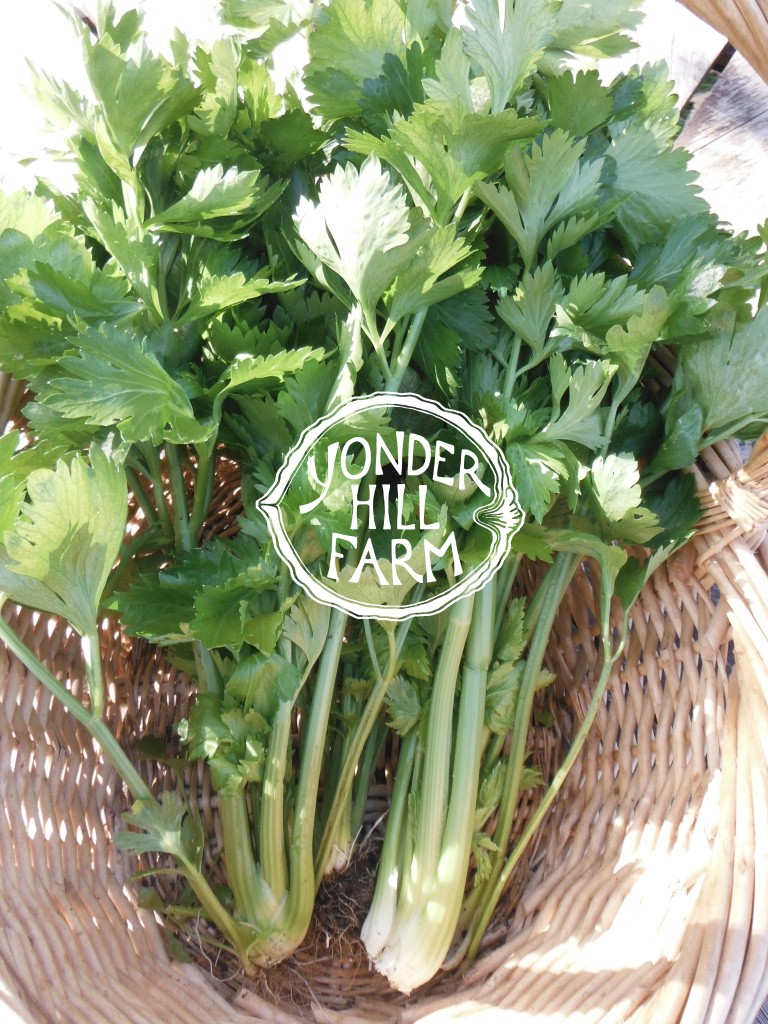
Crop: unknown
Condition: celery